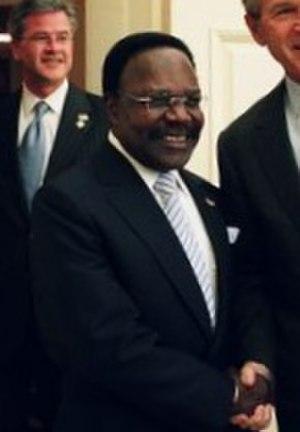
Le coup d'État de 1964 au Gabon se déroule entre le 17 et le 20 février 1964 à l'initiative de militaires gabonais qui se dressent contre le président Léon Mba. Avant ce coup d'État, le Gabon était considéré comme l'un des pays africains les plus stables du point de vue politique. Le coup d'État est consécutif à la dissolution de l'Assemblée nationale par Léon Mba, le 21 janvier 1964. Dans la nuit du 17 au 18 février 1964, aux environs de cinq heures du matin, cent cinquante militaires gabonais, dirigés par les lieutenants Jacques Mombo et Valère Essone, arrêtent, sans tirer un coup de feu, le président, le président de l’Assemblée nationale, Louis Bigmann, et plusieurs ministres. Sur les ondes de Radio Libreville, les militaires demandent à la population de rester calme et assurent que la politique étrangère pro-française sera poursuivie. Un gouvernement provisoire est constitué et le député Jean-Hilaire Aubame, principal opposant à Léon Mba, est déclaré président. Dans le même temps, le président destitué est envoyé à Lambaréné, à 250 kilomètres de la capitale, Libreville.
L'élection présidentielle gabonaise s'est tenue le 6 décembre 1998.
Léon Mba est un homme d'État gabonais, premier président de la République gabonaise de 1961 à 1967.
Le Gabon, en forme longue la République gabonaise, est un pays situé en Afrique centrale, traversé par l'équateur, frontalier à l'est, au sud-est et au sud de la république du Congo, au nord-nord-ouest de la Guinée équatoriale et au nord du Cameroun. Ancienne colonie française, le Gabon est indépendant depuis le 17 août 1960.
L'élection présidentielle gabonaise de 1973 a eu lieu le 25 février 1973. Le seul candidat, Omar Bongo Ondimba l'a emporté avec 100 % des suffrages.
L'élection présidentielle gabonaise de 1979 a eu lieu le 30 décembre 1979. Omar Bongo Ondimba, candidat unique, l'a emporté avec 100 % des suffrages.
L'élection présidentielle gabonaise a eu lieu le 5 décembre 1993. Première élection présidentielle après l'instauration du multipartisme en 1990, elle a néanmoins été remportée par le président sortant, Omar Bongo, en poste depuis 1967.